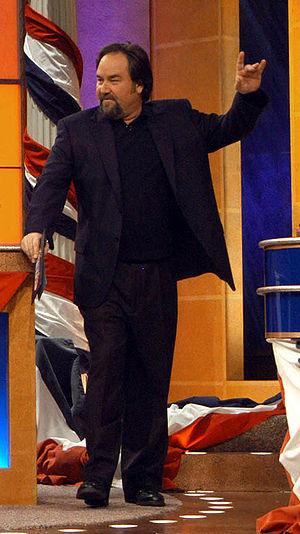
Richard Karn est un acteur américain né le 17 février 1956 à Seattle, Washington.